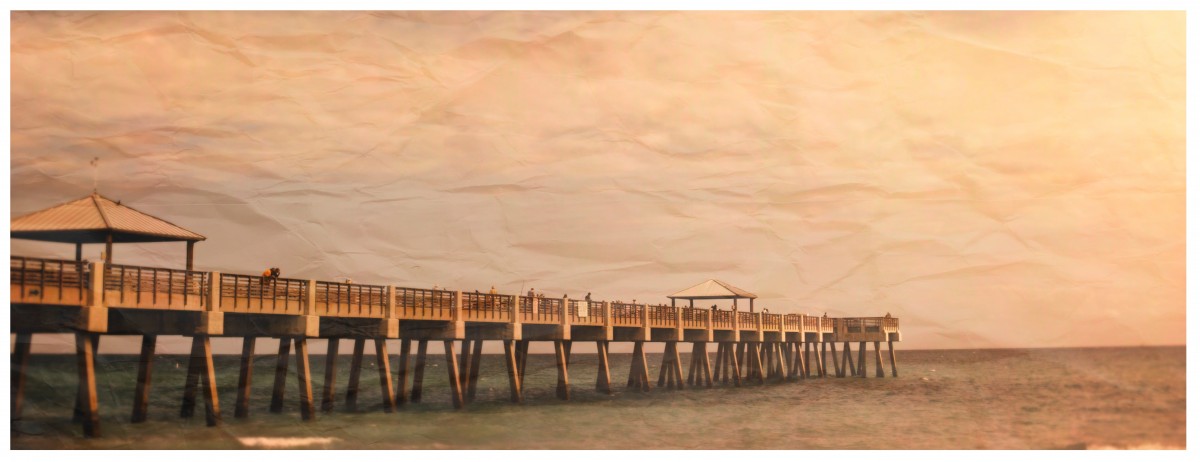
Tags: painting